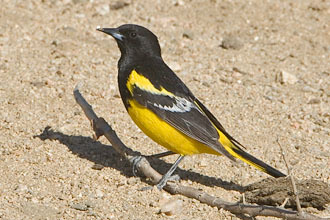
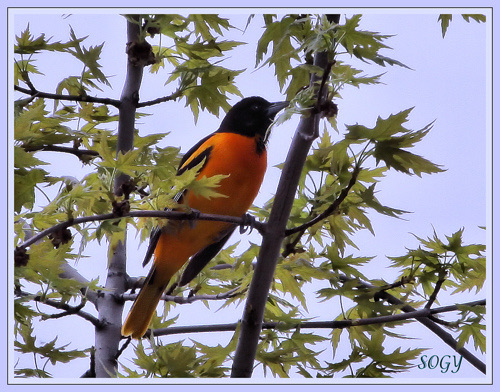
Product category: misc
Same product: yes